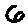
Label: 6